IAU College

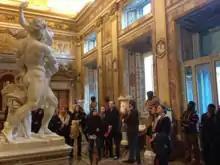
IAU College Dean, Leigh Smith, leads students through the Borghese Gallery in Rome as part of IAU's January Term/Intersession programs.

IAU operates its main campus in Aix-en-Provence, situated in the southern region of France. The programs of study at this campus are offered in both French and English. This campus hosts the School of Humanities and Social Sciences, the ACM School of Art, the Donna Dillon Manning School of Global Affairs, and the Centre d'Etudes Françaises. Additionally, IAU offers French language studies at its Paris campus, which is located at the Université de Paris-Sorbonne. The institution also facilitates semester and summer programs in Barcelona, Spain, catering to students seeking Spanish language and cultural courses.